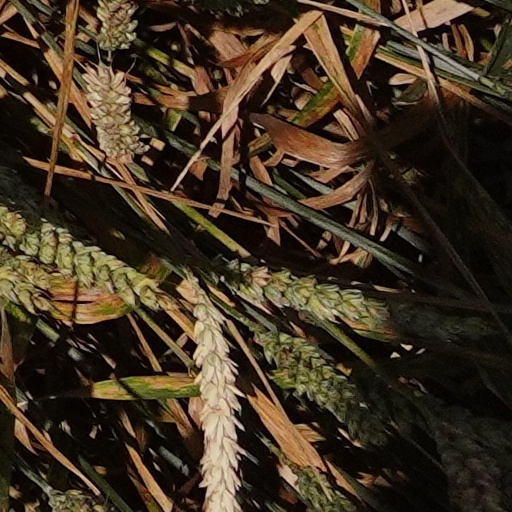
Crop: wheat